Kristiania Sporveisselskab

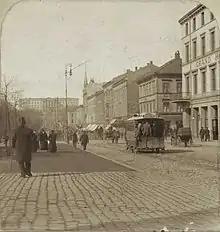
Horsecars in Karl Johans gate in 1898

The first plans for horsecar operations in Oslo—then known as Christiania—took place in 1868, when Engineer Jens Theodor Pauldan Vogt and Architect Paul Due applied for a concession. They proposed a line from Homansbyen to Gamlebyen (then known as Oslo) with branches to Pipervika and Palaisbryggen. The municipal authorities rejected the application—citing concerns of the street being too narrow. A new application was issued in 1873 with a common section with four branches, along Drammensveien, Gamlebyen, Oslo West Station (Vestbanen) and Grünerløkka. This time the municipality granted the necessary permissions.